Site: saxony
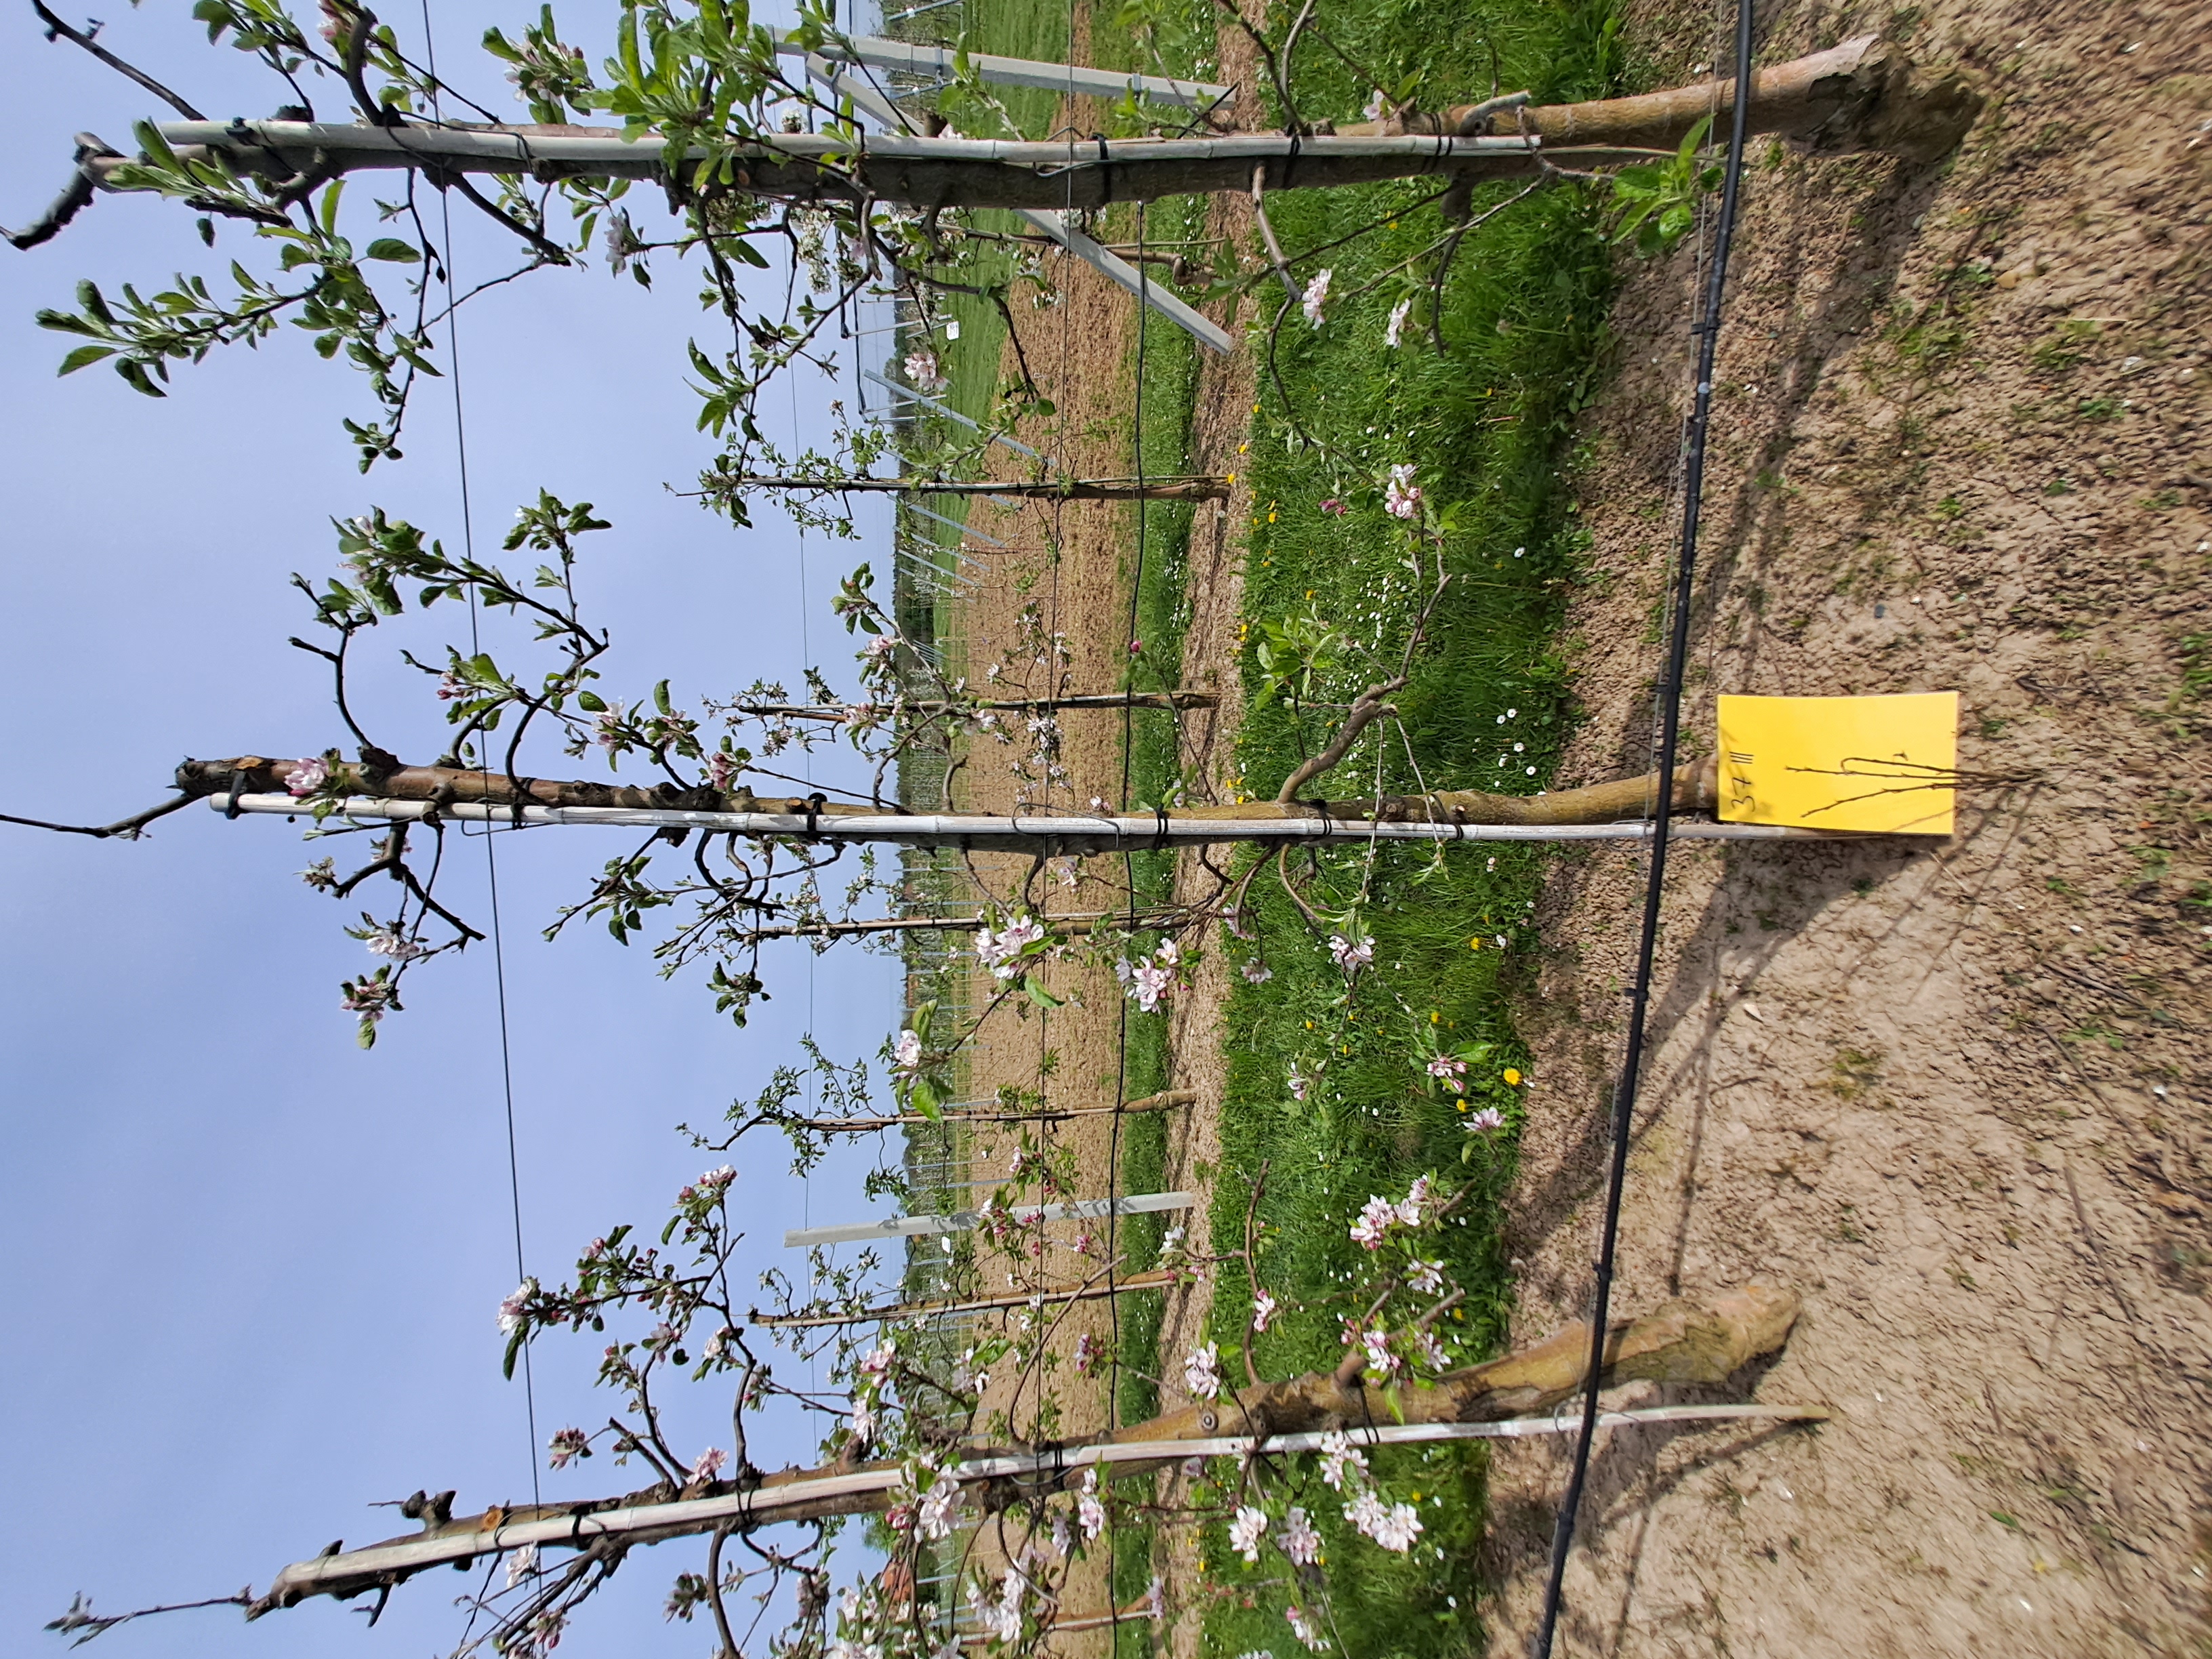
Growth stage (BBCH 65): Flowering